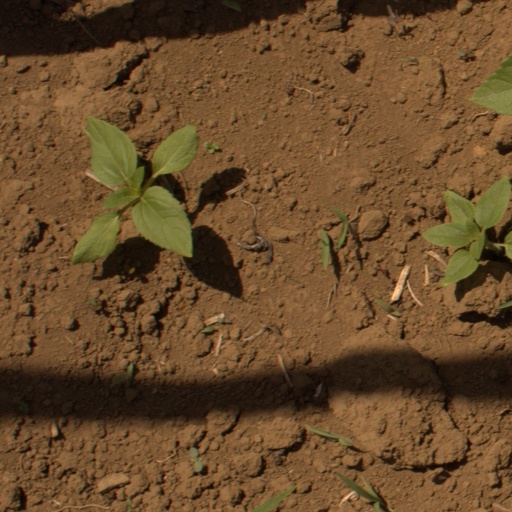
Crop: Jerusalem artichoke